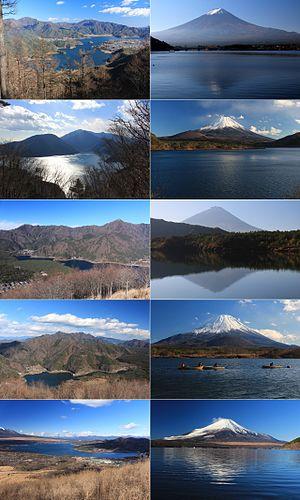
Le mont Fuji /mɔ̃ fudʒi/ ou /mɔ̃ fuʒi/ est une montagne du centre du Japon qui se trouve sur la côte sud de l'île de Honshū, au sud-ouest de l'agglomération de Tokyo. Avec 3 776 mètres d'altitude, il est le point culminant du Japon. Situé dans une région où se rejoignent les plaques tectoniques pacifique, eurasienne et philippine, la montagne est un stratovolcan toujours considéré comme actif, sa dernière éruption certaine s'étant produite fin 1707, bien que le risque éruptif soit actuellement considéré comme faible.